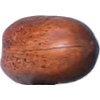
Label: Nut Pecan 1